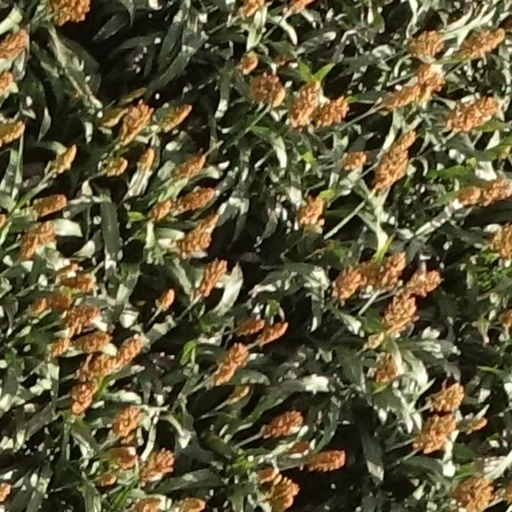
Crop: sorghum